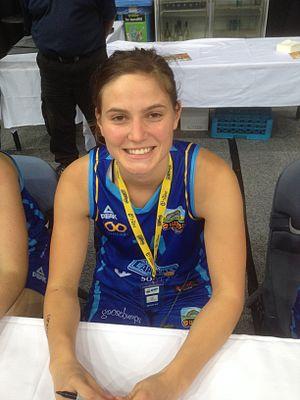
Isabelle Strunc est une joueuse de basket-ball française évoluant au poste d’arrière.
L'équipe de France féminine de basket-ball des 16 ans et moins est la sélection des meilleures joueuses françaises de 16 ans et moins. Elle est placée sous l'égide de la Fédération Française de Basket-Ball. Le terme 16 ans et moins a remplacé la catégorie Cadettes.